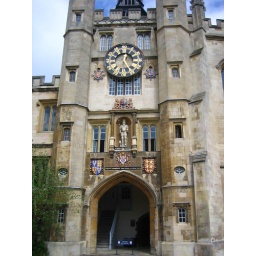
this is the clock tower at trinity college in cambridgethere are over 30 colleges in cambridge and this doesnt include the departments